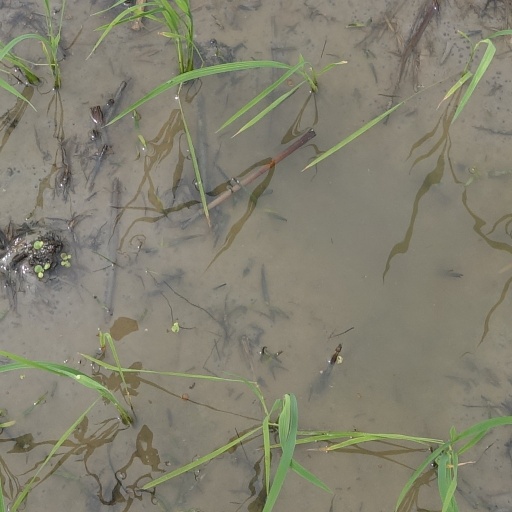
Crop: rice